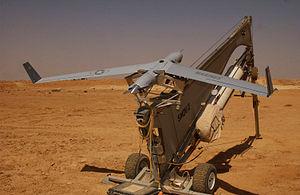
Le ScanEagle est un drone de combat de reconnaissance économique construit par les sociétés Boeing et Insitu.
Ceci est la liste des aéronefs qui sont utilisés en 2013 dans les forces armées des États-Unis. La liste est d’abord découpée en fonction des branches de l’armée américaine puis en fonction du type d’appareil. Plusieurs interventions sur l'article n'ont pas tenu compte de la date.
Ceci est la liste des drones et véhicules sans pilote utilisés dans les forces armées des États-Unis.